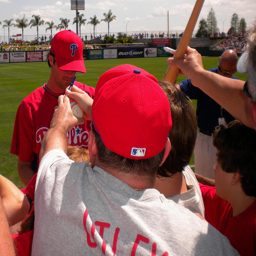
Several people holding up pens, balls and bats to a baseball player.
Group of people leaning over to have an autograph signed.
A man in red who is being handed a baseball from another man.
a  professional baseball player signing autographs for fans
A baseball player that is signing some autographs.